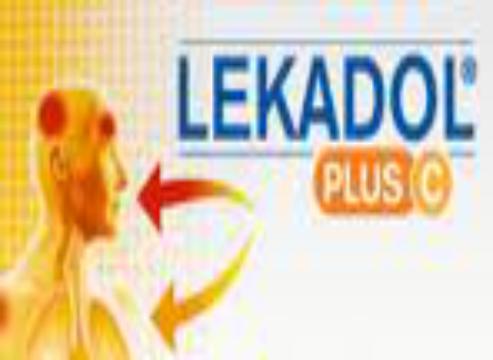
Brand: lekadol
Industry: Medical